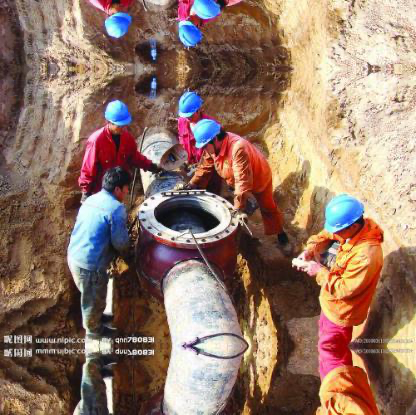
Objects in the image:
label: helmet
label: helmet
label: helmet
label: helmet
label: head
label: helmet
label: helmet
label: helmet